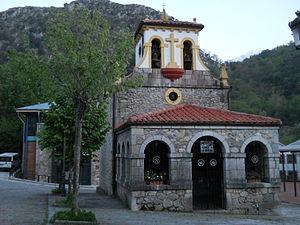
Carreña de Cabrales également appelée Carreña est une localité et paroisse civile, ainsi que la capitale de la commune de Cabrales regroupant 3 localités, située dans les Asturies en Espagne. Elle possède une superficie de 19,95 km², et recense 412 habitants répartis entre les bourgades de Asiegu, Carreña et Pandellana.